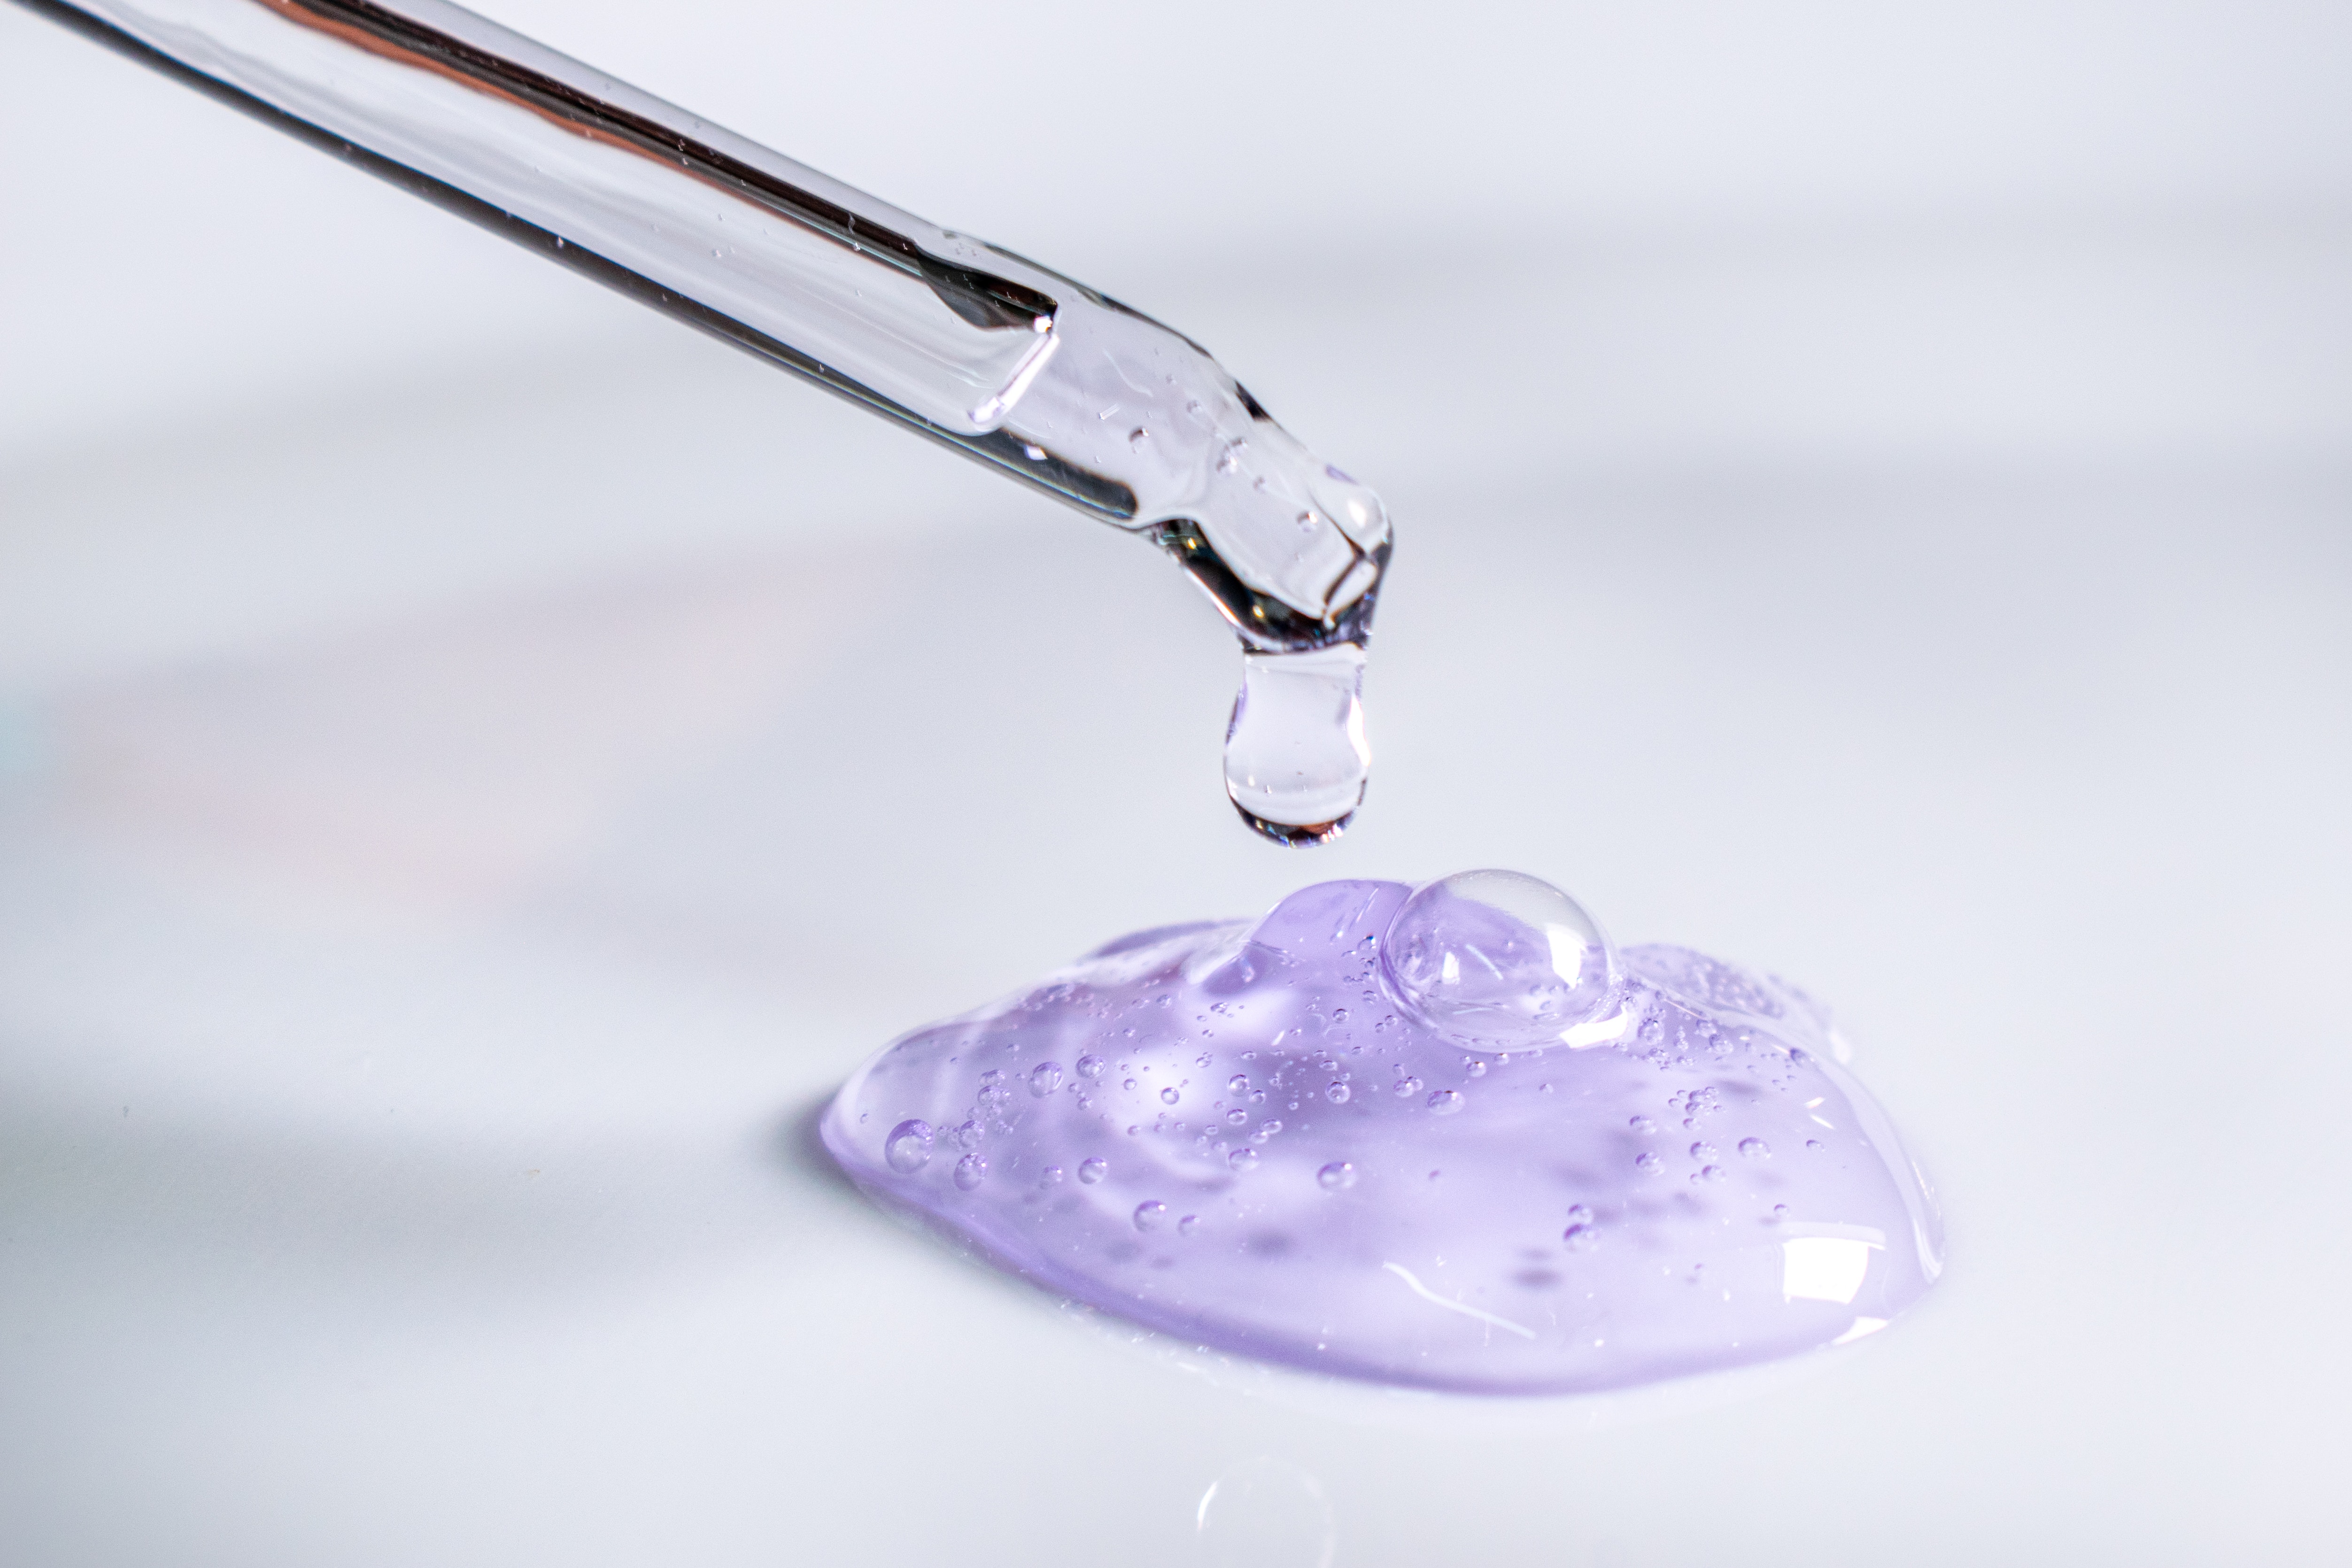
experiment, liquid, water, fluid, body jewelry, solution, jewellery, glass, electric blue, drop, eyelash, moisture, Transparent material, fashion accessory, magenta, macro photography, metal, dew, still life photography, horse, reflection, tap, light fixture, personal care, automotive lighting, plumbing fixture, circle, liquid bubble